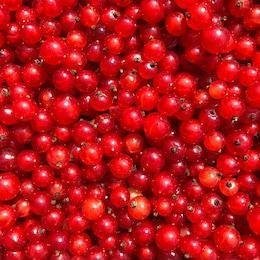
Label: redcurrant